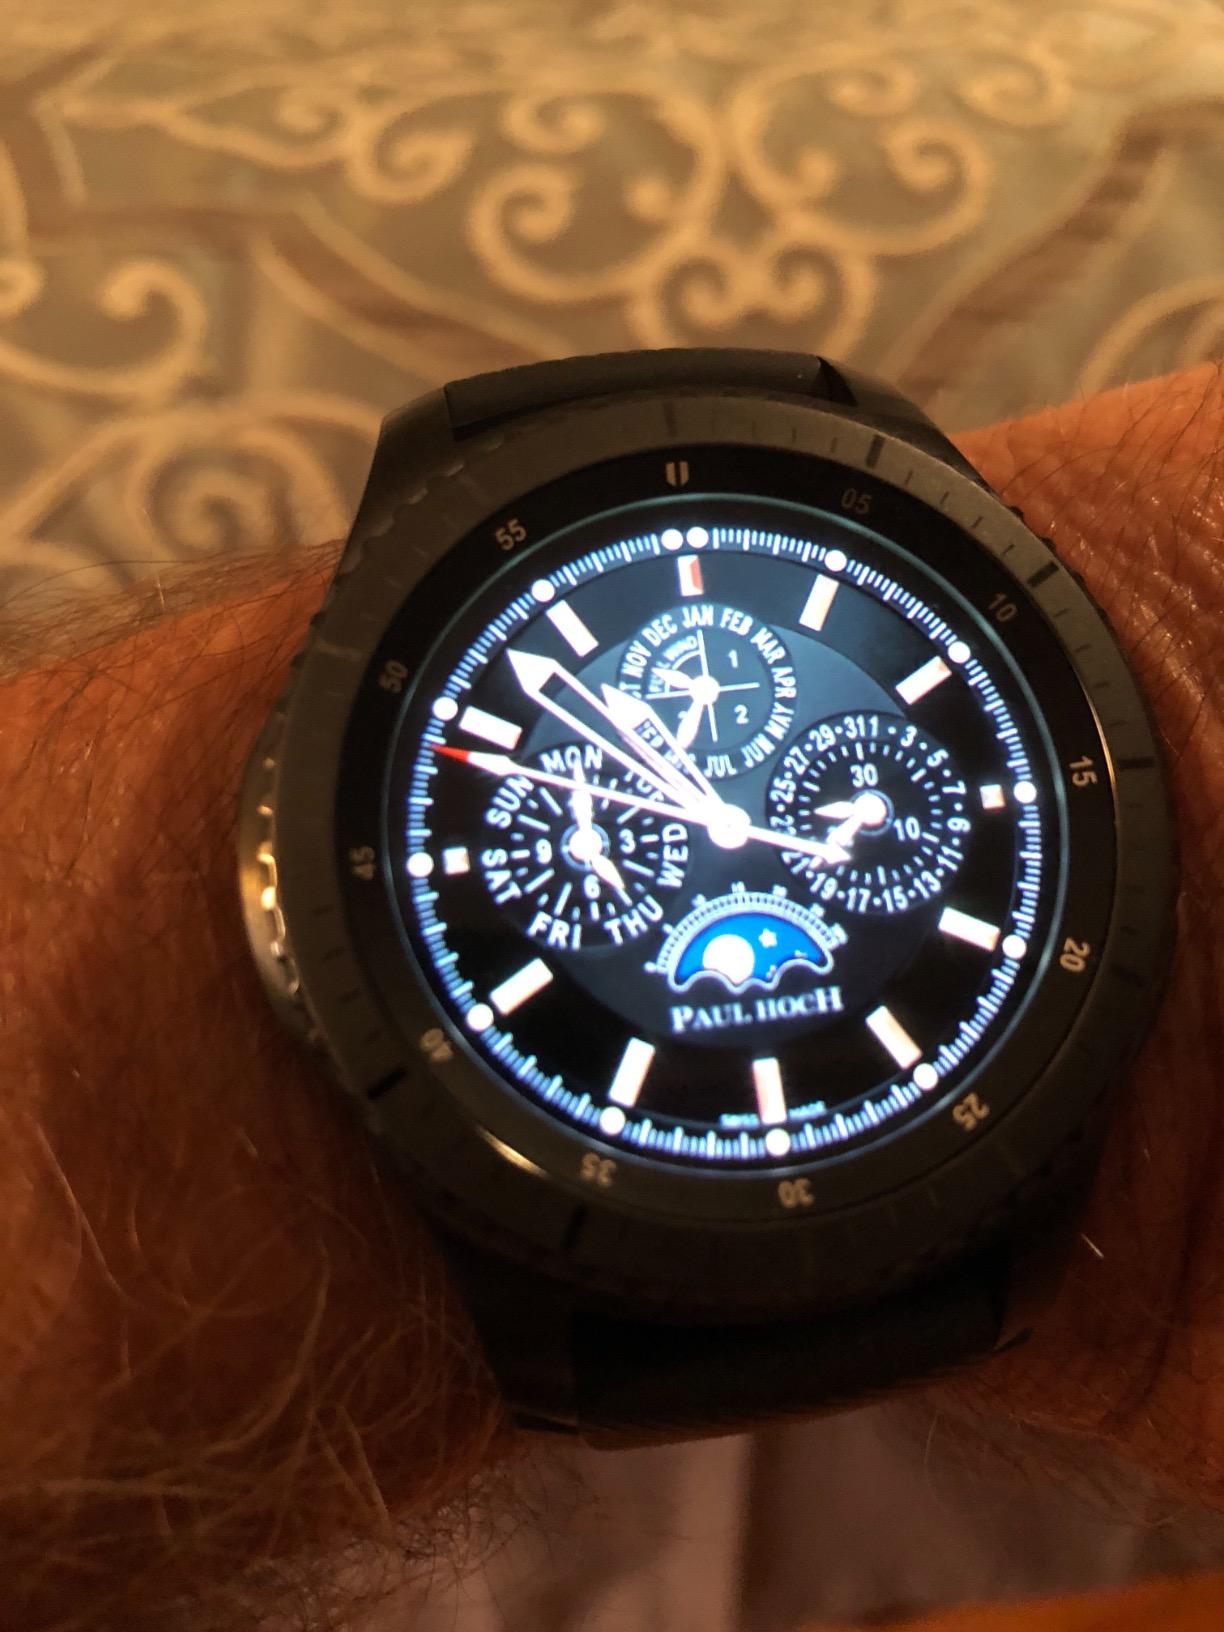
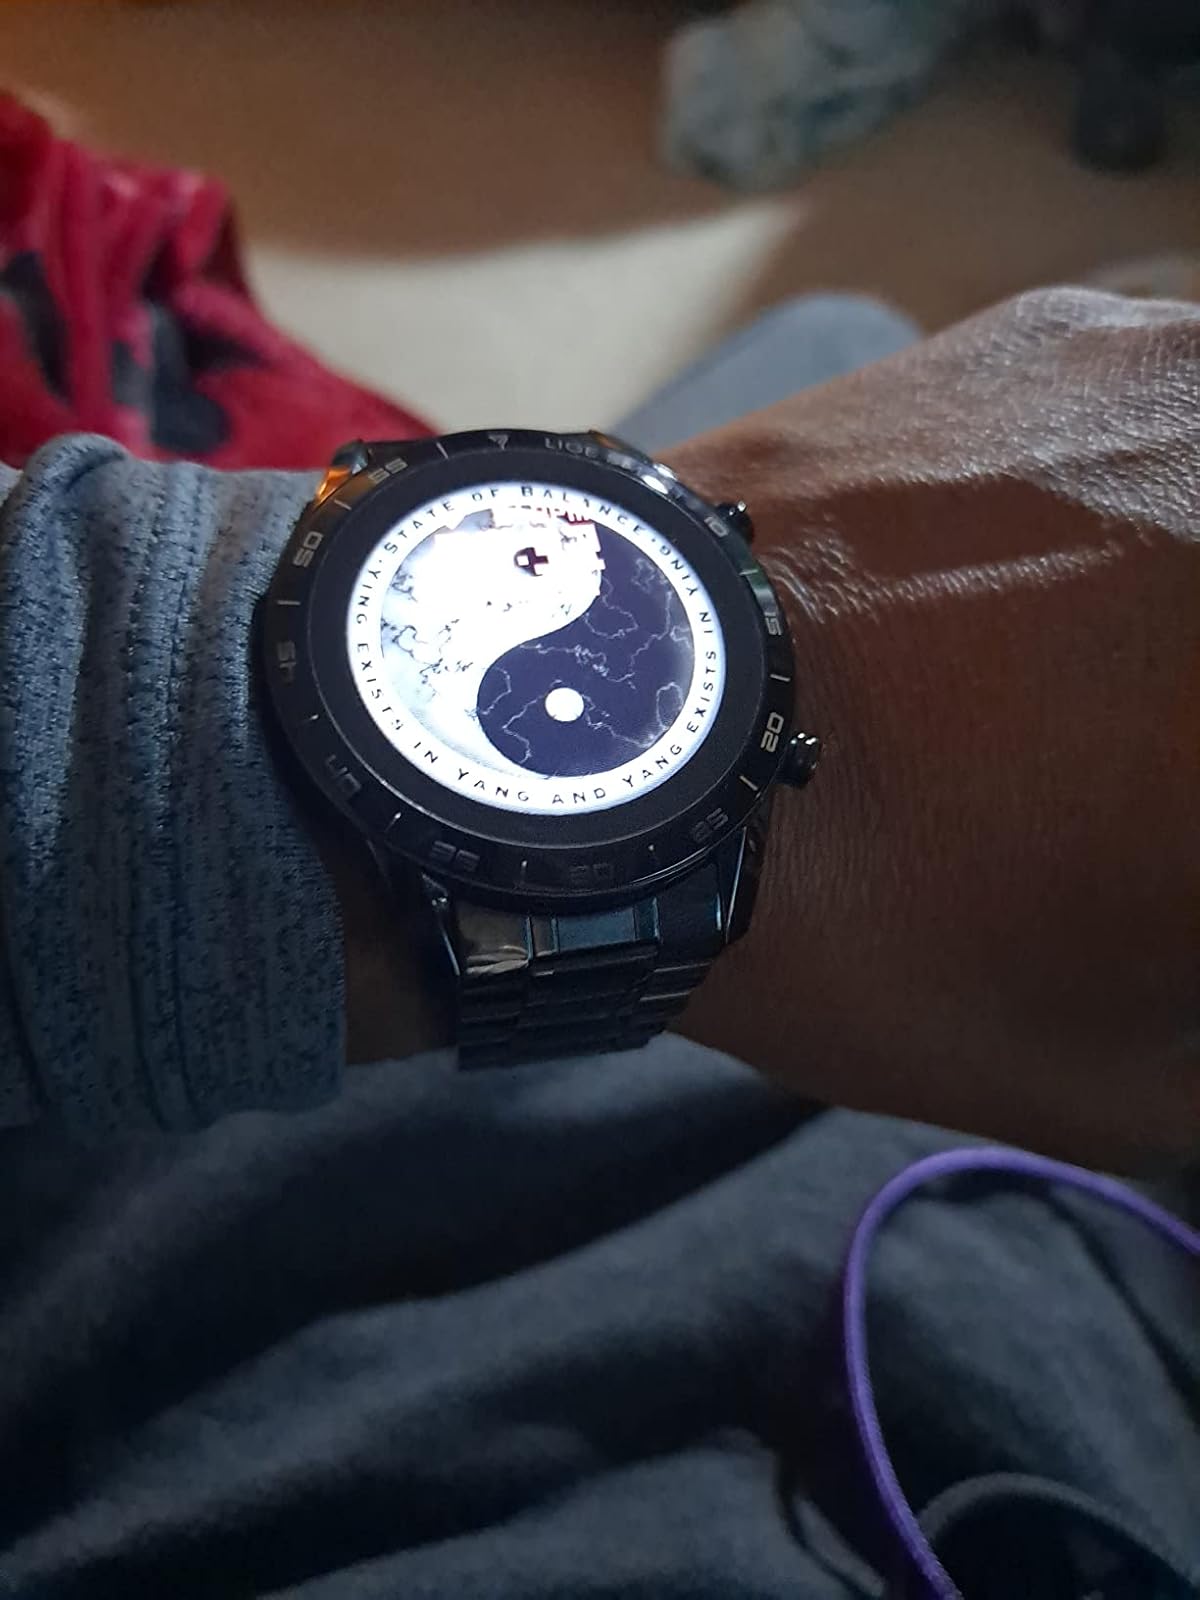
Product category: smartwatch
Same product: no